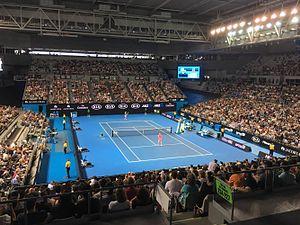
La Melbourne Arena est une enceinte sportive située dans la ville de Melbourne et qui sert annuellement pour l'Open d'Australie.
AO International Tennis est un jeu vidéo de tennis développé et édité par Big Ant Studios, sorti le 5 janvier 2018 sur mobile, le 16 janvier 2018 en Australie et en Nouvelle-Zélande sur PlayStation 4 Xbox One et le 8 mai 2018 en sortie mondiale sur PlayStation 4, Xbox One, Windows et compatible PC. Le jeu comporte la licence officiel du tournoi de l'Open d'Australie.